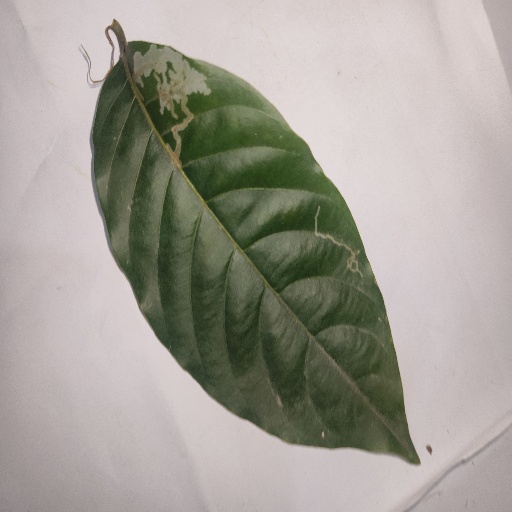
Species: HariTaki
Leaf condition: Bacterial Spot